Kemp B. Johnson House

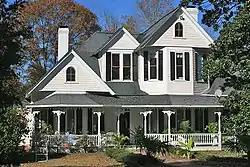
Kemp B. Johnson House

Kemp B. Johnson House is a historic home located near Fuquay-Varina, Wake County, North Carolina. The house was built about 1896, and is a -story, double pile, Queen Anne style frame dwelling. It has a high hipped roof and full-width front porch with intricate sawnwork decoration. A one-story, side-gable, three-bay wing was added about 1905.